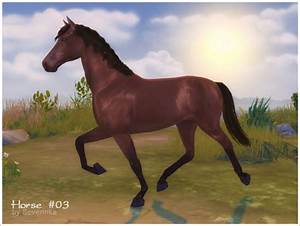
Label: horse